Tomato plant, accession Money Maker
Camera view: horizontal (90 deg, fisheye); turntable rotation: 60 degrees
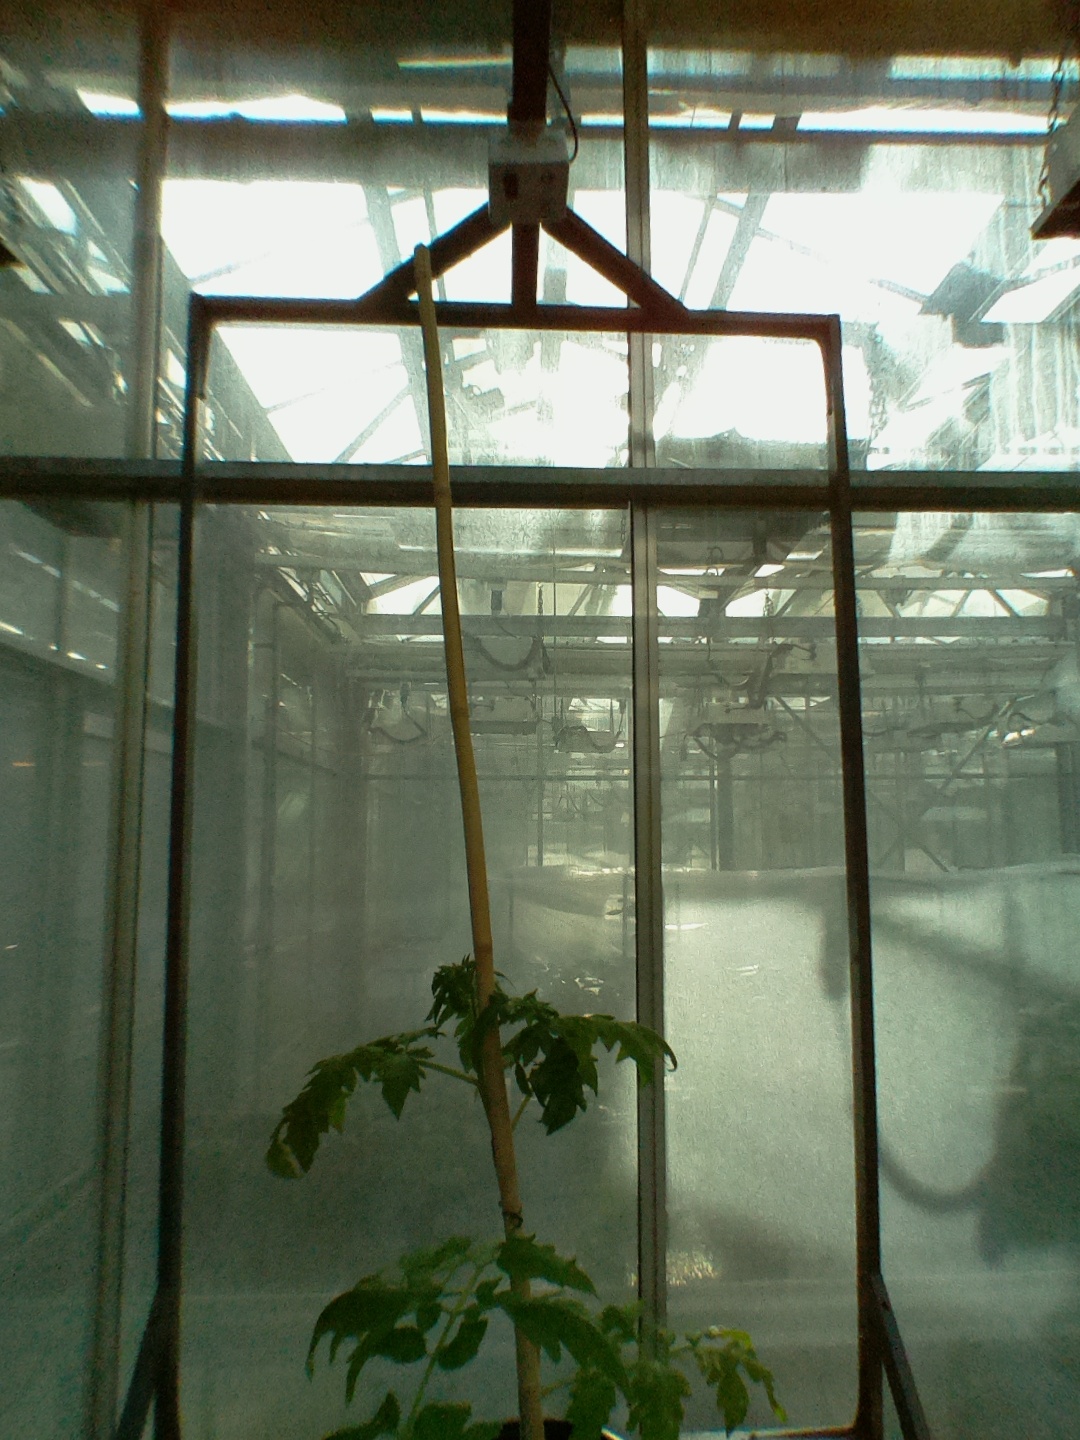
BBCH growth stage 14: 8 of true leaves visible